Extreme mass ratio inspiral

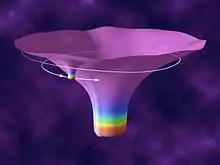
Artist impression of the spacetime generated by an extreme mass ratio inspiral.

In astrophysics, an extreme mass ratio inspiral (EMRI) is the orbit of a relatively light object around a much heavier (by a factor 10,000 or more) object, that gradually spirals in due to the emission of gravitational waves. Such systems are likely to be found in the centers of galaxies, where stellar mass compact objects, such as stellar black holes and neutron stars, may be found orbiting a supermassive black hole. In the case of a black hole in orbit around another black hole this is an extreme mass ratio binary black hole. The term EMRI is sometimes used as a shorthand to denote the emitted gravitational waveform as well as the orbit itself.